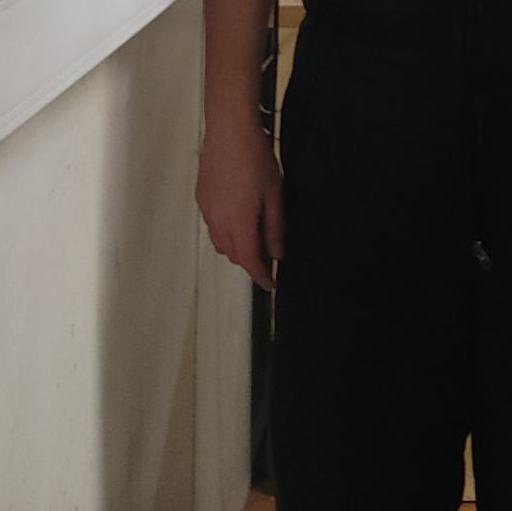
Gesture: no_gesture